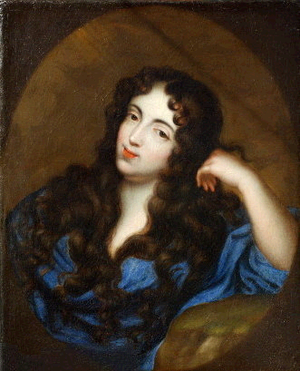
Maria Kazimiera
Marysieńka
Maria Kazimiera var dronning af Polen 1676-1696. Hendes franske navn var Marie Casimire Louise de La Grange d'Arquien. I Polen havde hun tilnavnet Marysieńka. Maria Kazimiera blev gift med Johan 3. Sobieski af Polen i Warsawa i 1665. De fik 14 børn, hvoraf fire levede til voksenalderen.